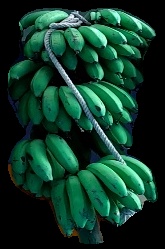
Variety: rasbale
Grade: grade2